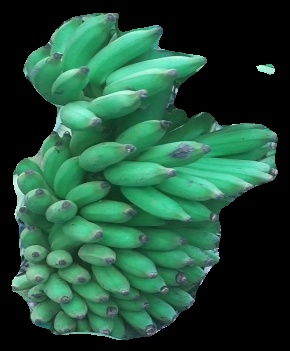
Variety: elakki-bale
Grade: grade1